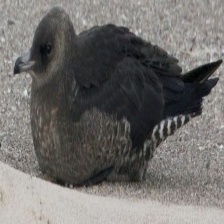
Species: POMARINE JAEGER
Scientific name: STERCORARIUS POMARINUS